SsangYong Actyon

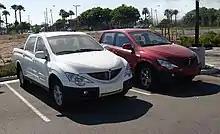
Phoenix SUT

A year into Actyon production, a pickup variant was announced, called the Actyon Sports. This variant outlasted its namesake, in production until 2018 with the release of the new Musso pickup. Replacing the original Musso Sports, the Actyon Sports has a wider track, increased load capacity and a more fuel efficient European designed engine.